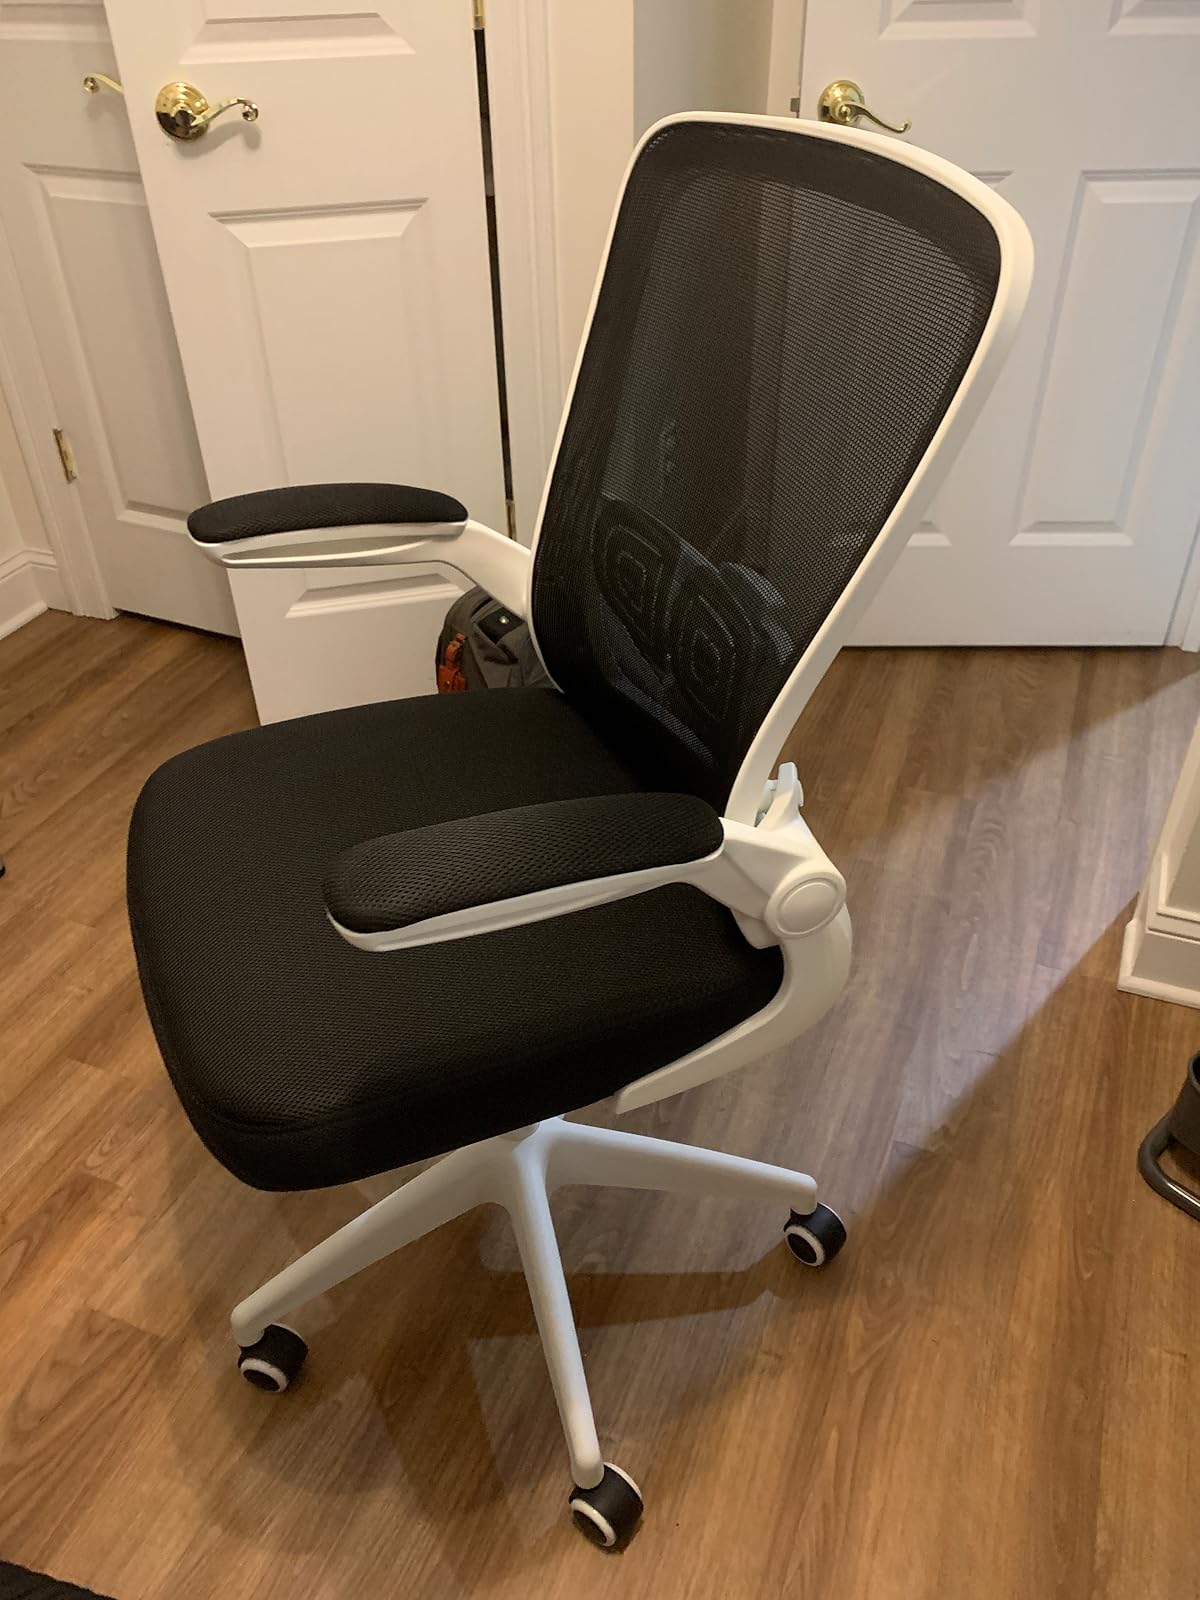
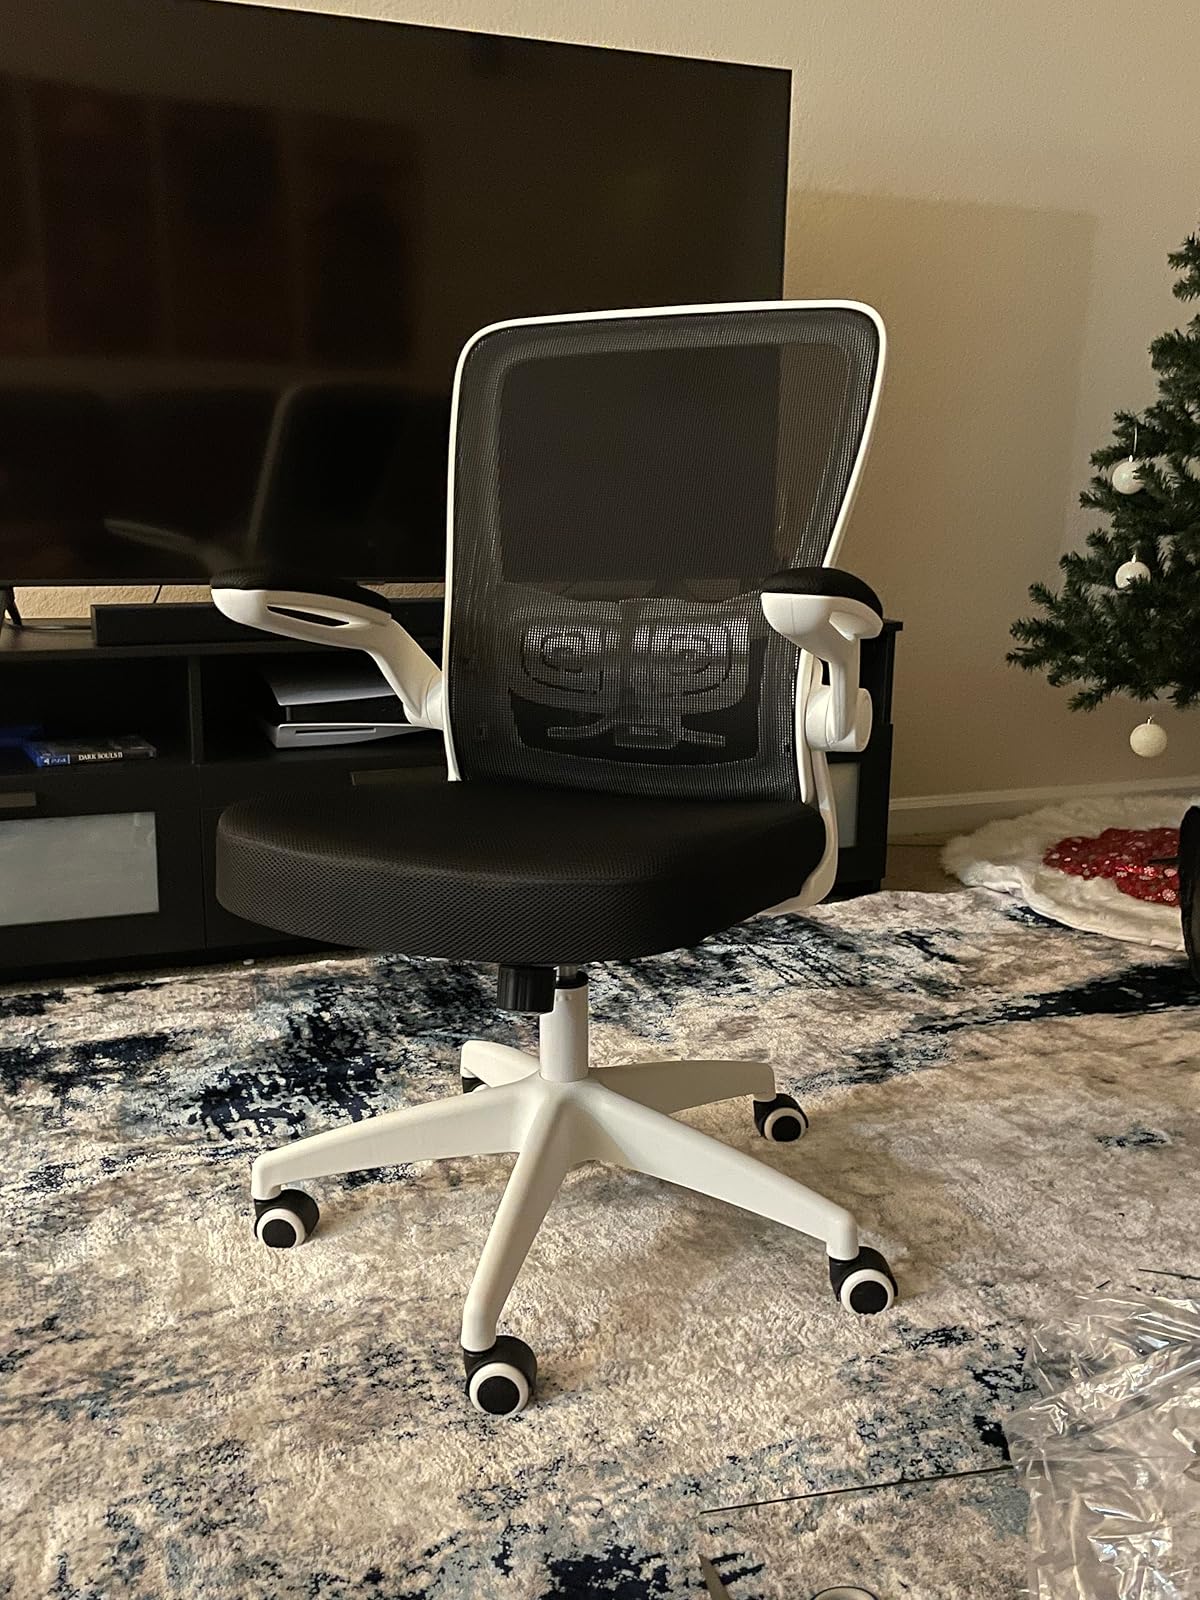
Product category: items_chair
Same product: yes